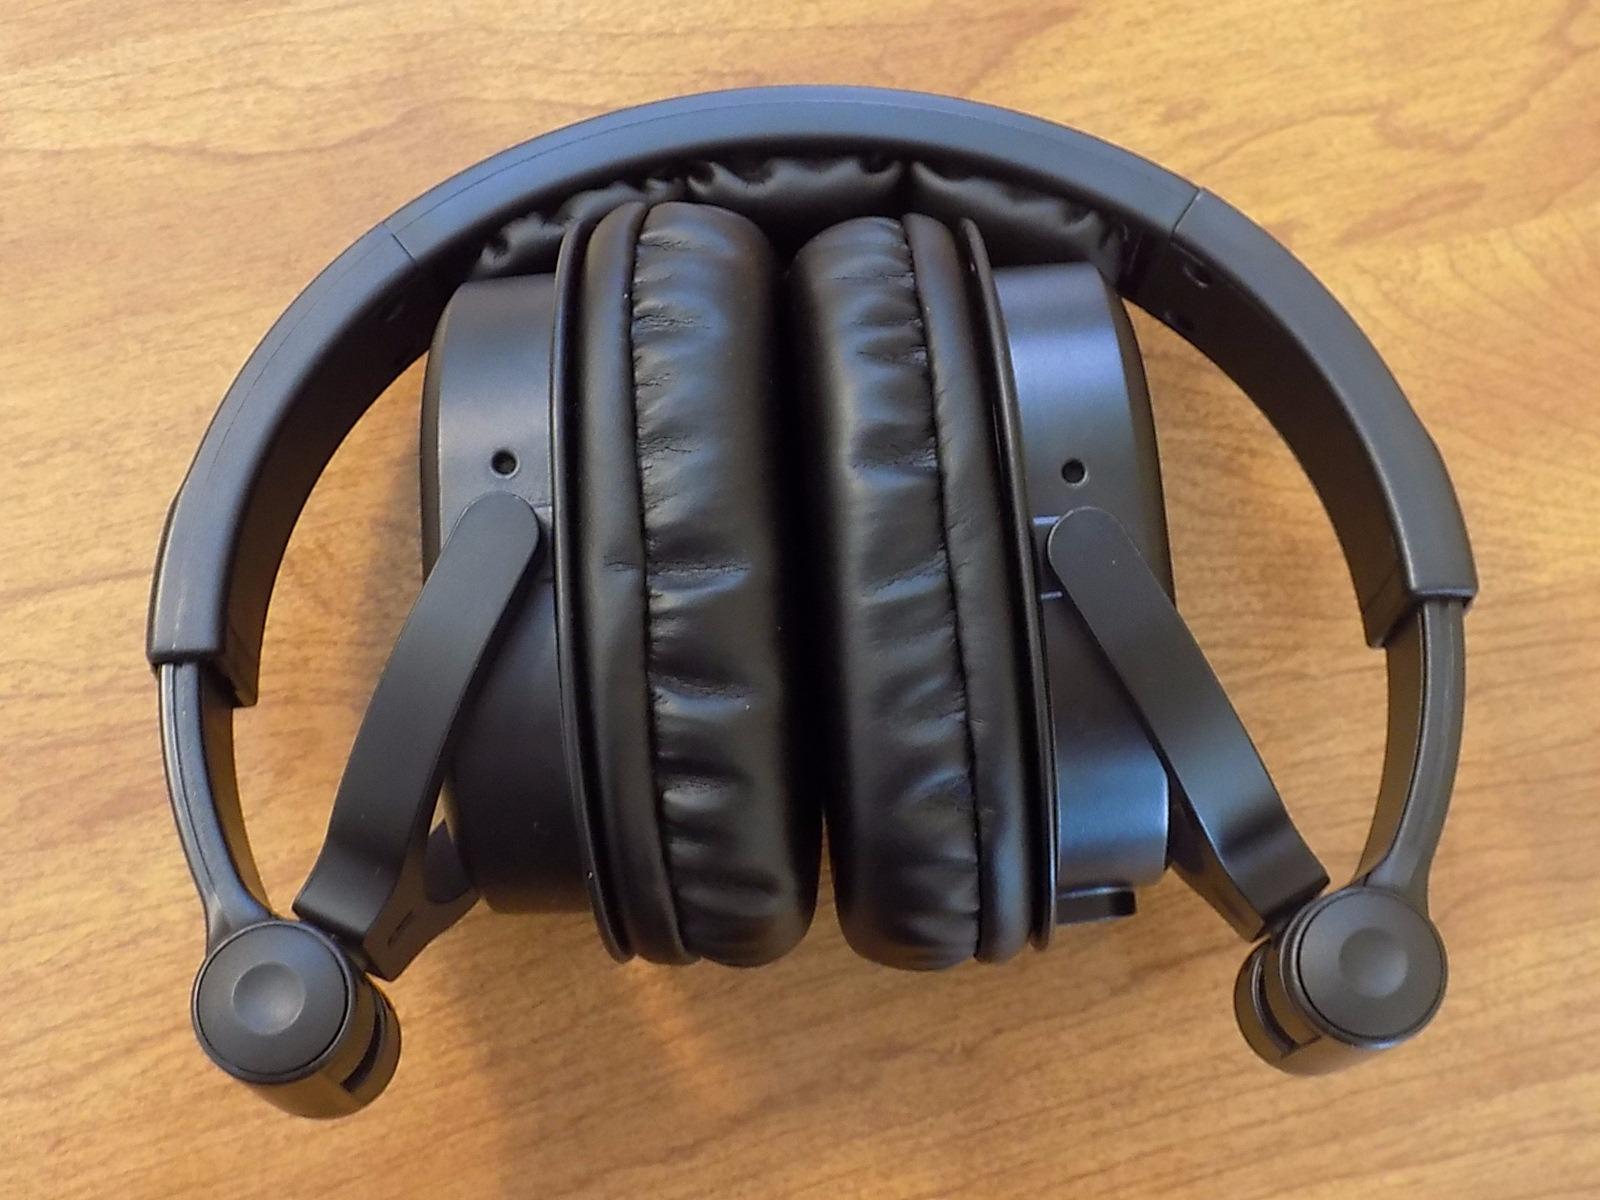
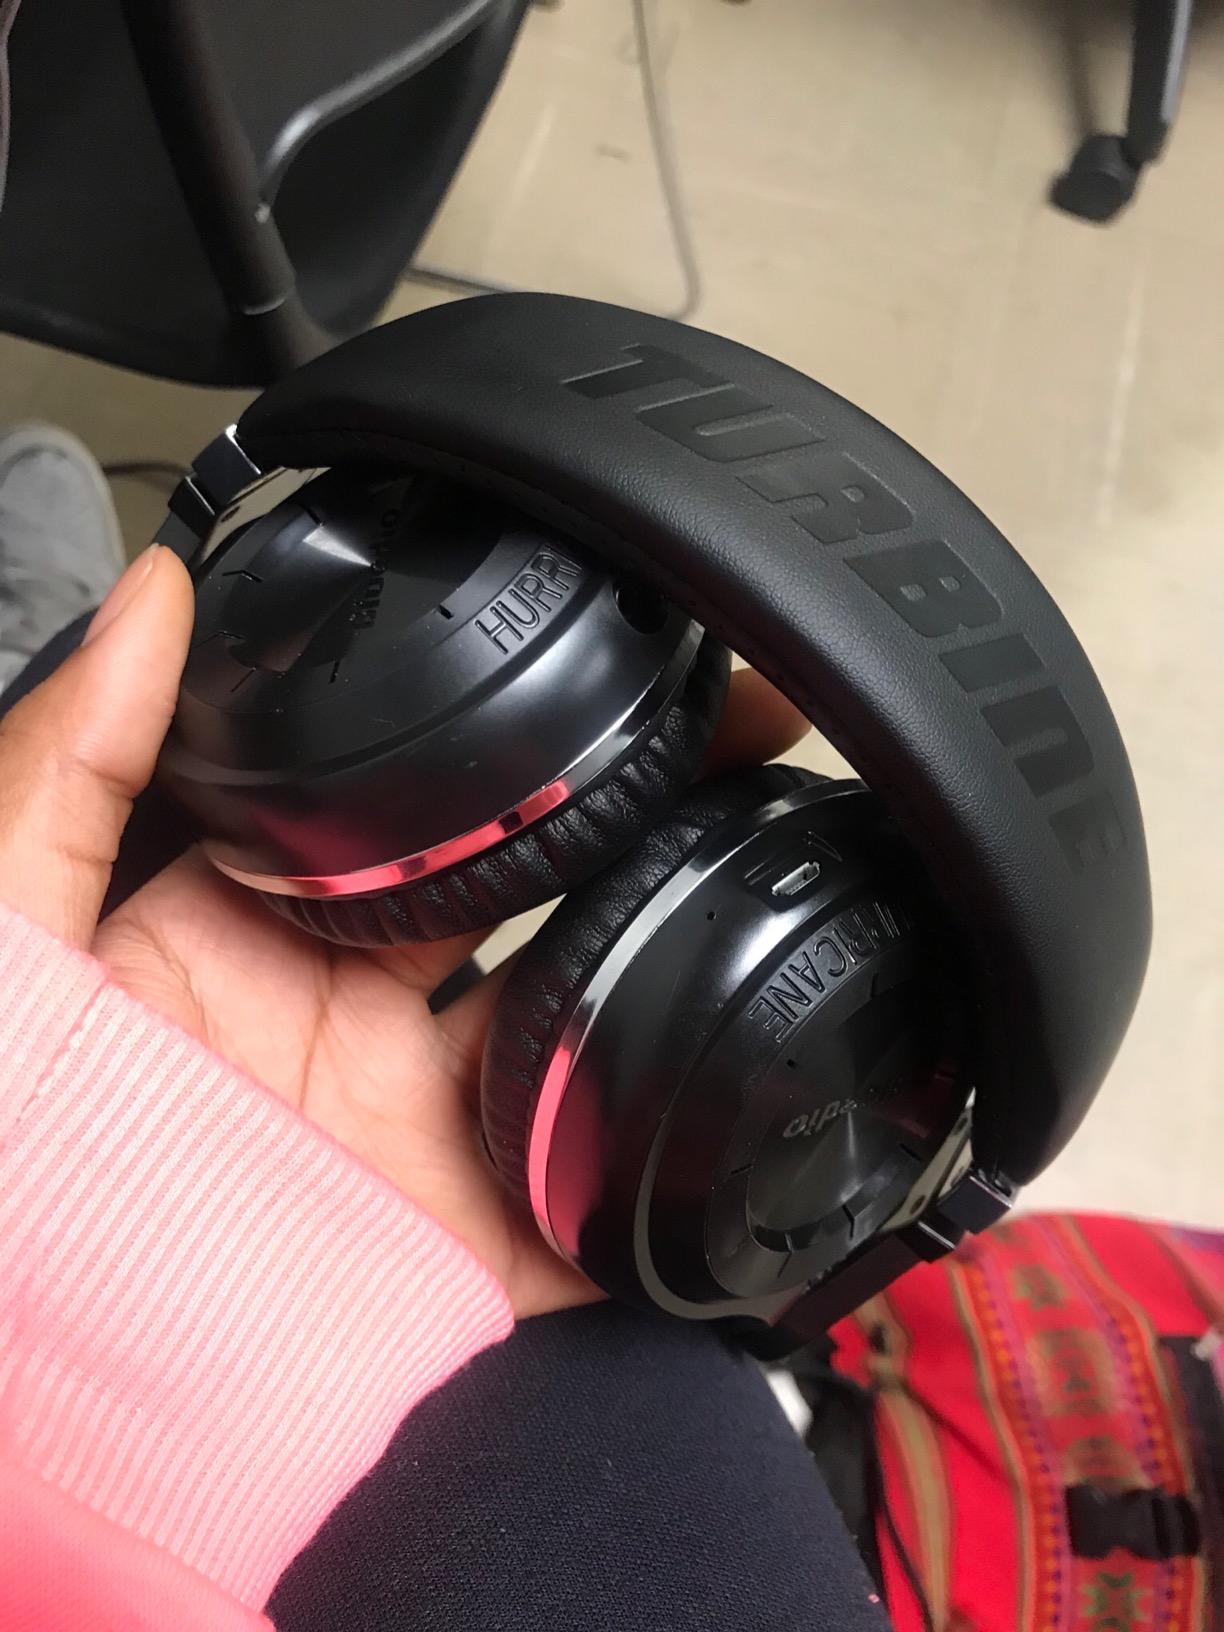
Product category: headphones
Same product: no